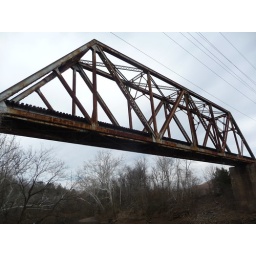
the stones river section of the greenway goes under this bridge